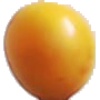
Label: Cherry Wax Yellow 1